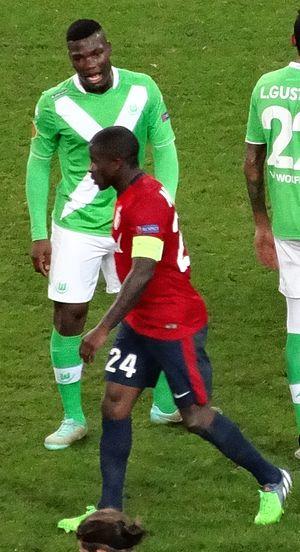
Bernard Malanda-Adje, dit Junior Malanda, né le 28 août 1994 à Bruxelles est un joueur de football belge. Le 10 janvier 2015, il meurt dans un accident de voiture à Porta Westfalica. Il évoluait au poste de milieu défensif pour le VfL Wolfsburg en Bundesliga. Il était considéré comme l'un des plus grands espoirs du football belge et il était le capitaine de la sélection espoir.